Stanozolol

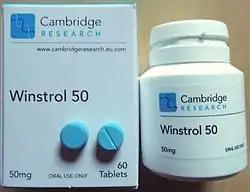
Stanozolol 50 mg tablets

"Stanozolol" is the generic name of stanozolol in English, German, French, and Japanese and its , , , , , and , while "stanozololum" is its name in Latin, "stanozololo" is its name in Italian and its , and "estanozolol" is its name in Spanish. "Androstanazole", "androstanazol", "stanazol", "stanazolol", and "estanazolol" are unofficial synonyms of stanozolol. It is also known by its former developmental code name "WIN-14833".